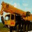
Label: truck